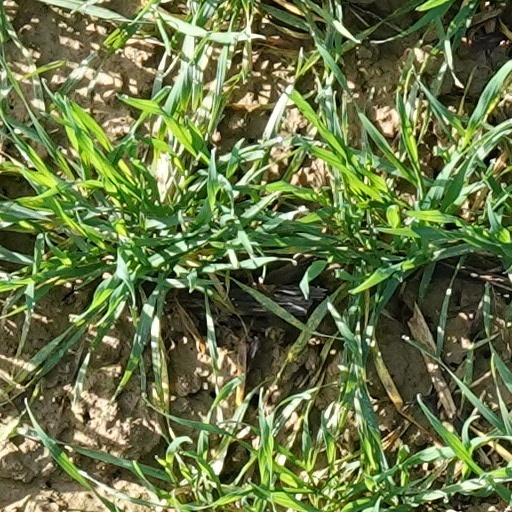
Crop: wheat